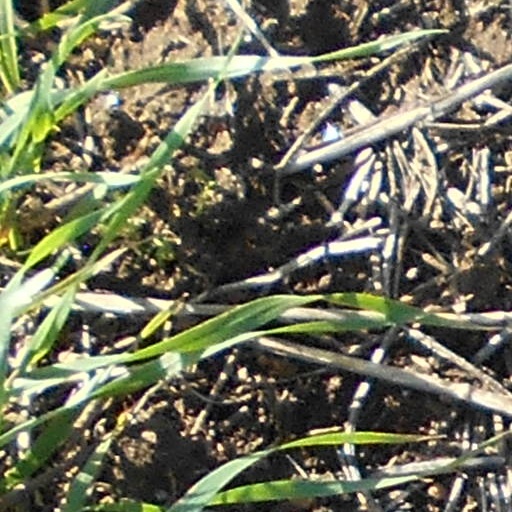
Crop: wheat